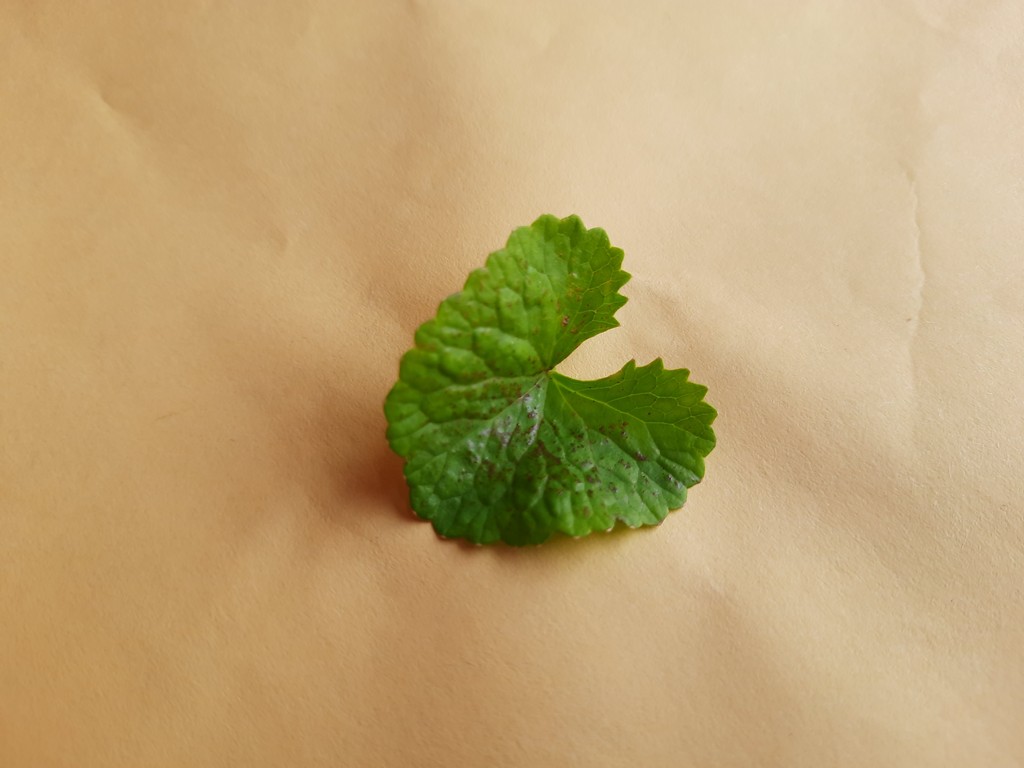
Label: Unhealthy